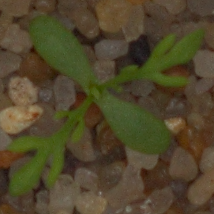
Label: scentless_mayweed